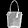
Label: Bag